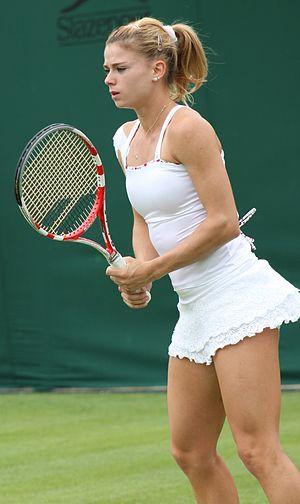
Camila Giorgi, née le 30 décembre 1991 à Macerata, est une joueuse de tennis italienne.